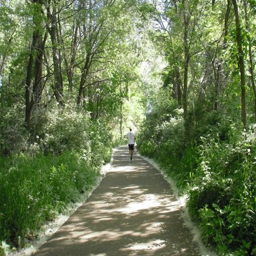
the walking & bike path in early june